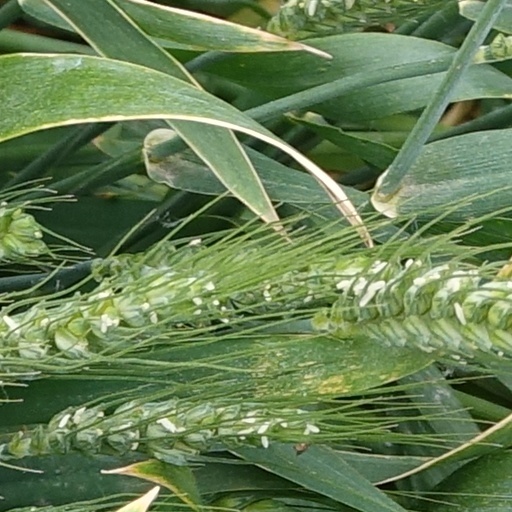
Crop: wheat